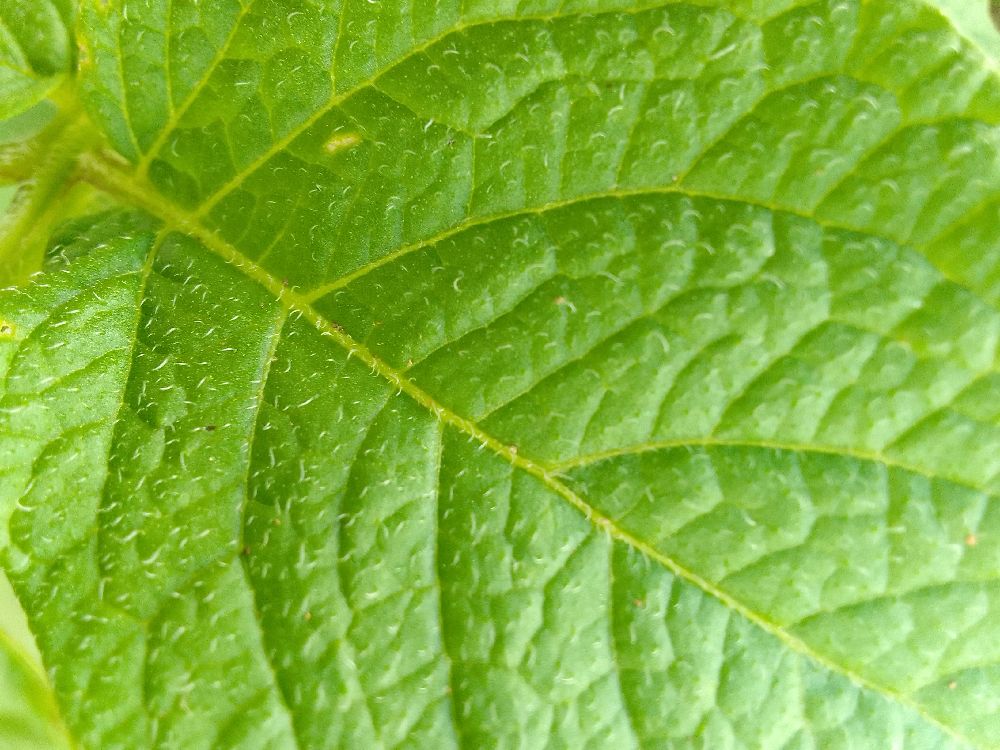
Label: Healthy